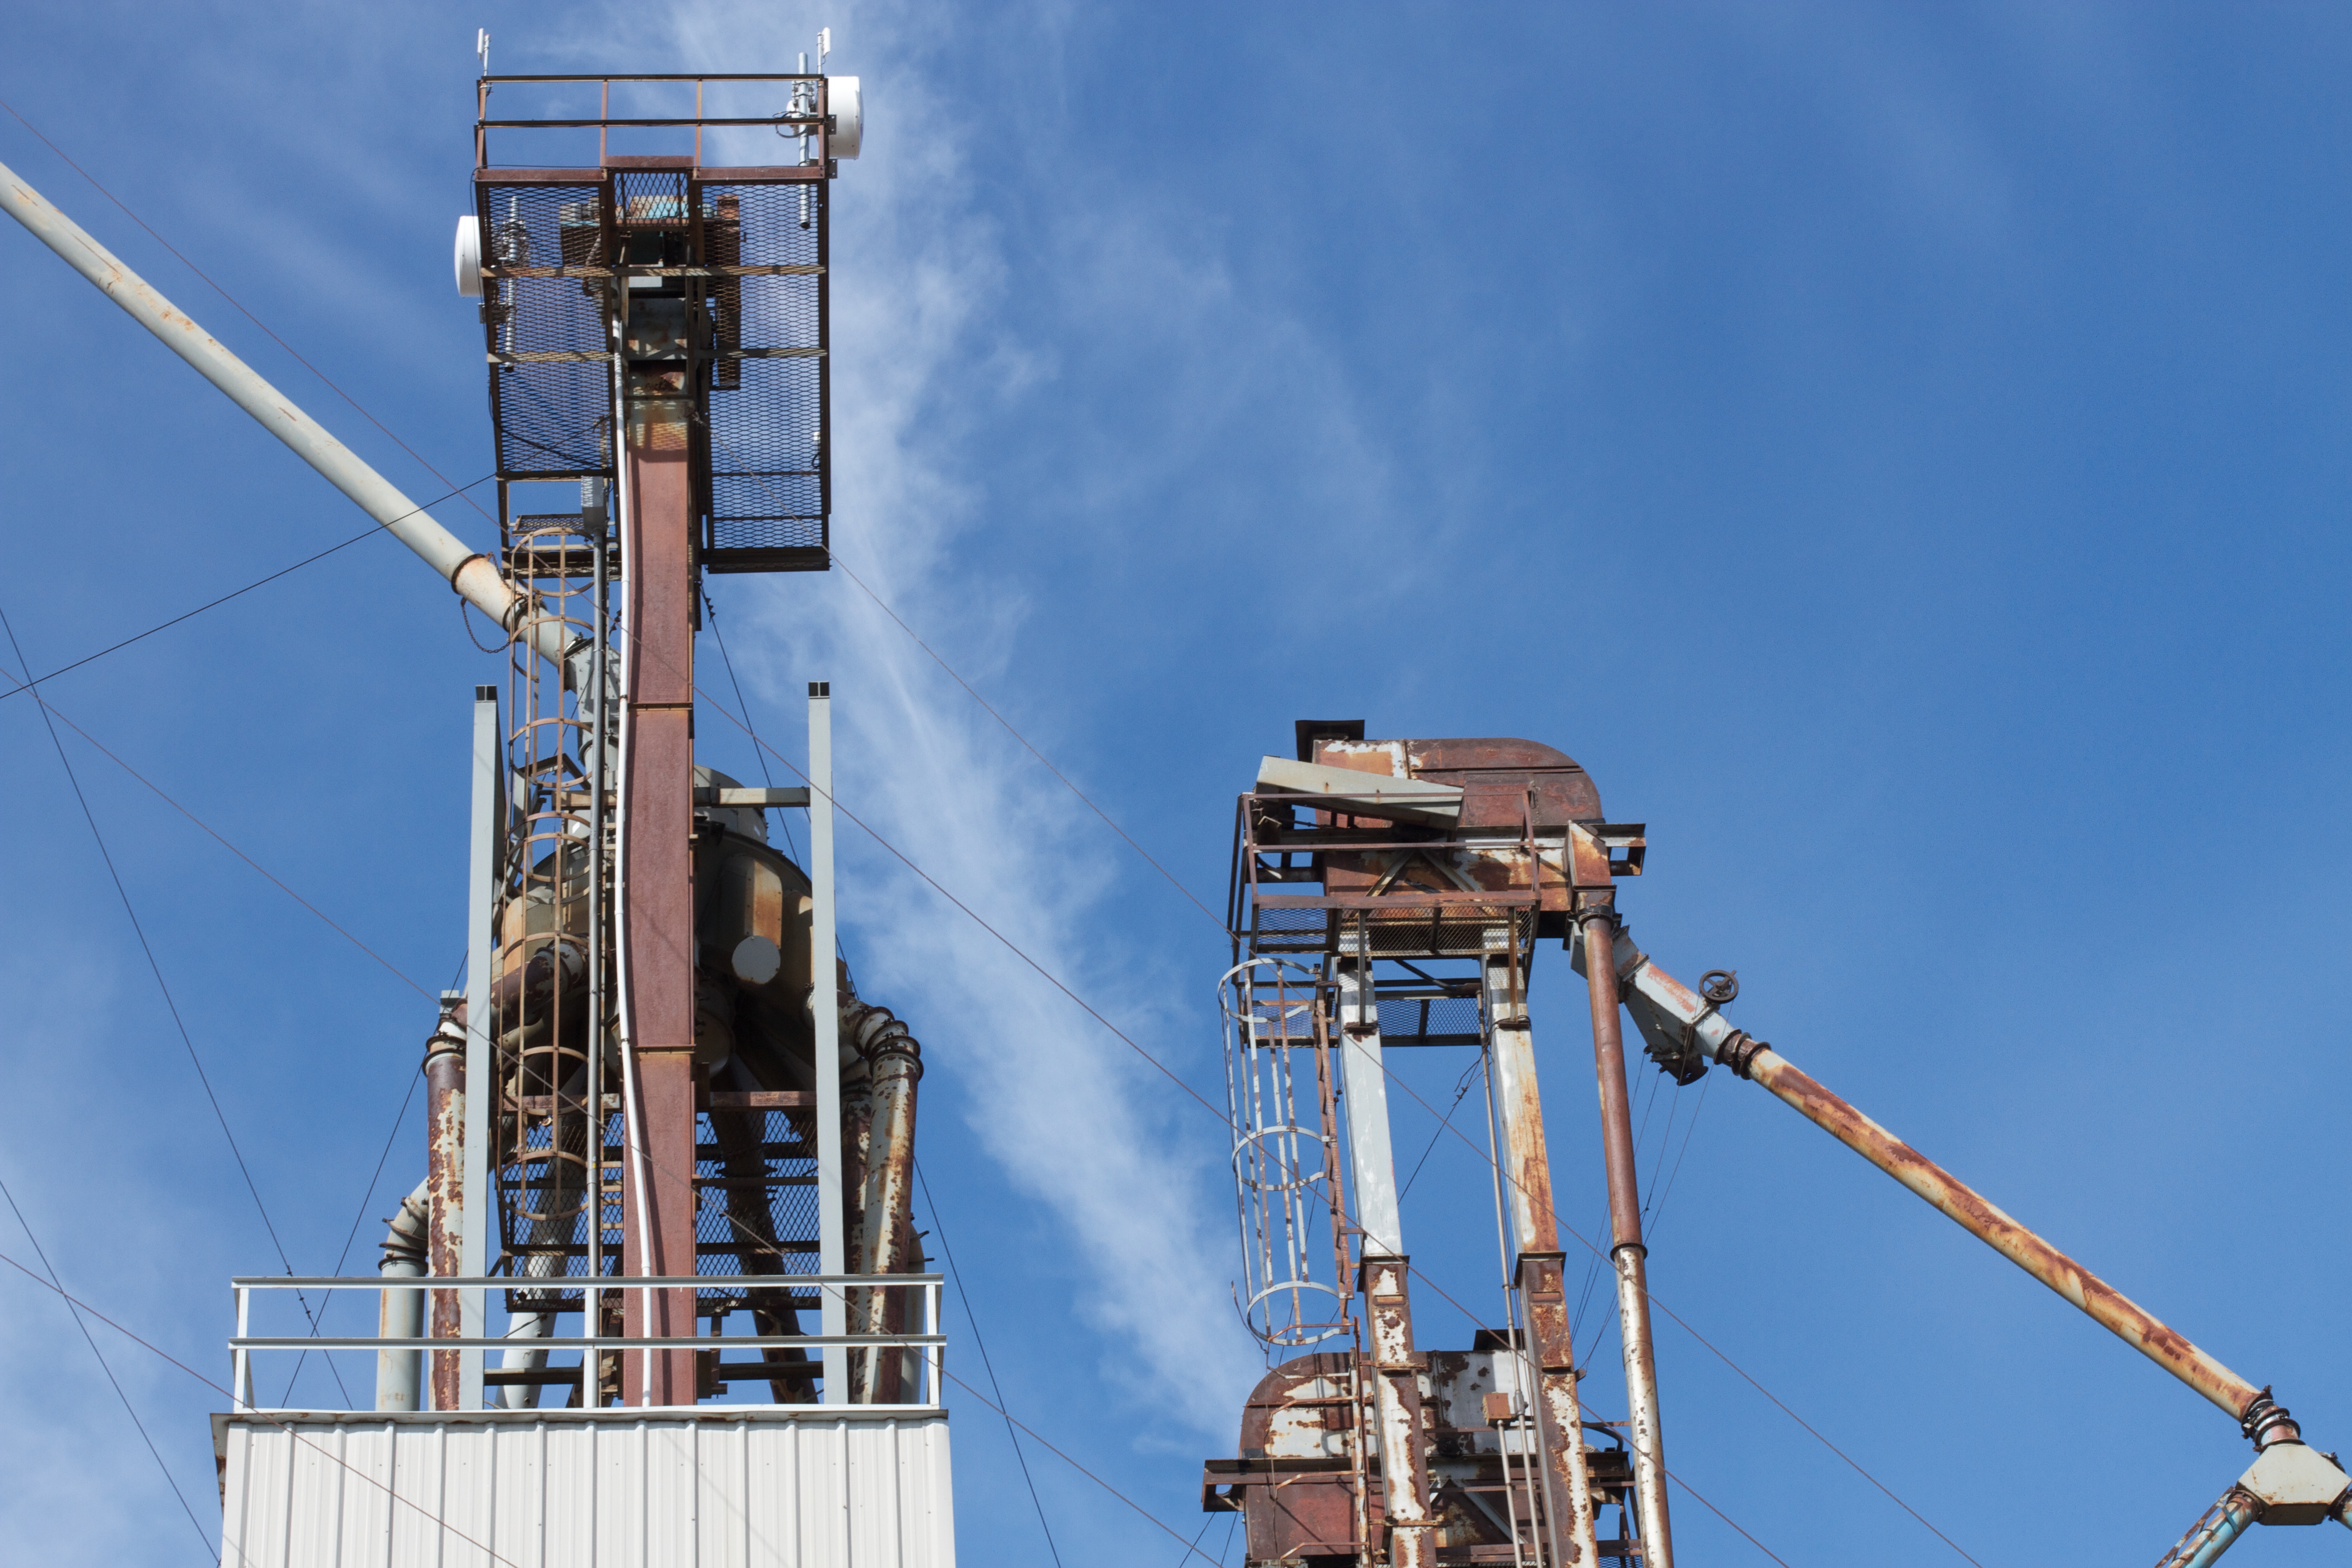
transport, vehicle, mast, industry, electricity, energy, construction equipment, drilling rig, oil field, jackup rig